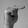
ASL letter: T